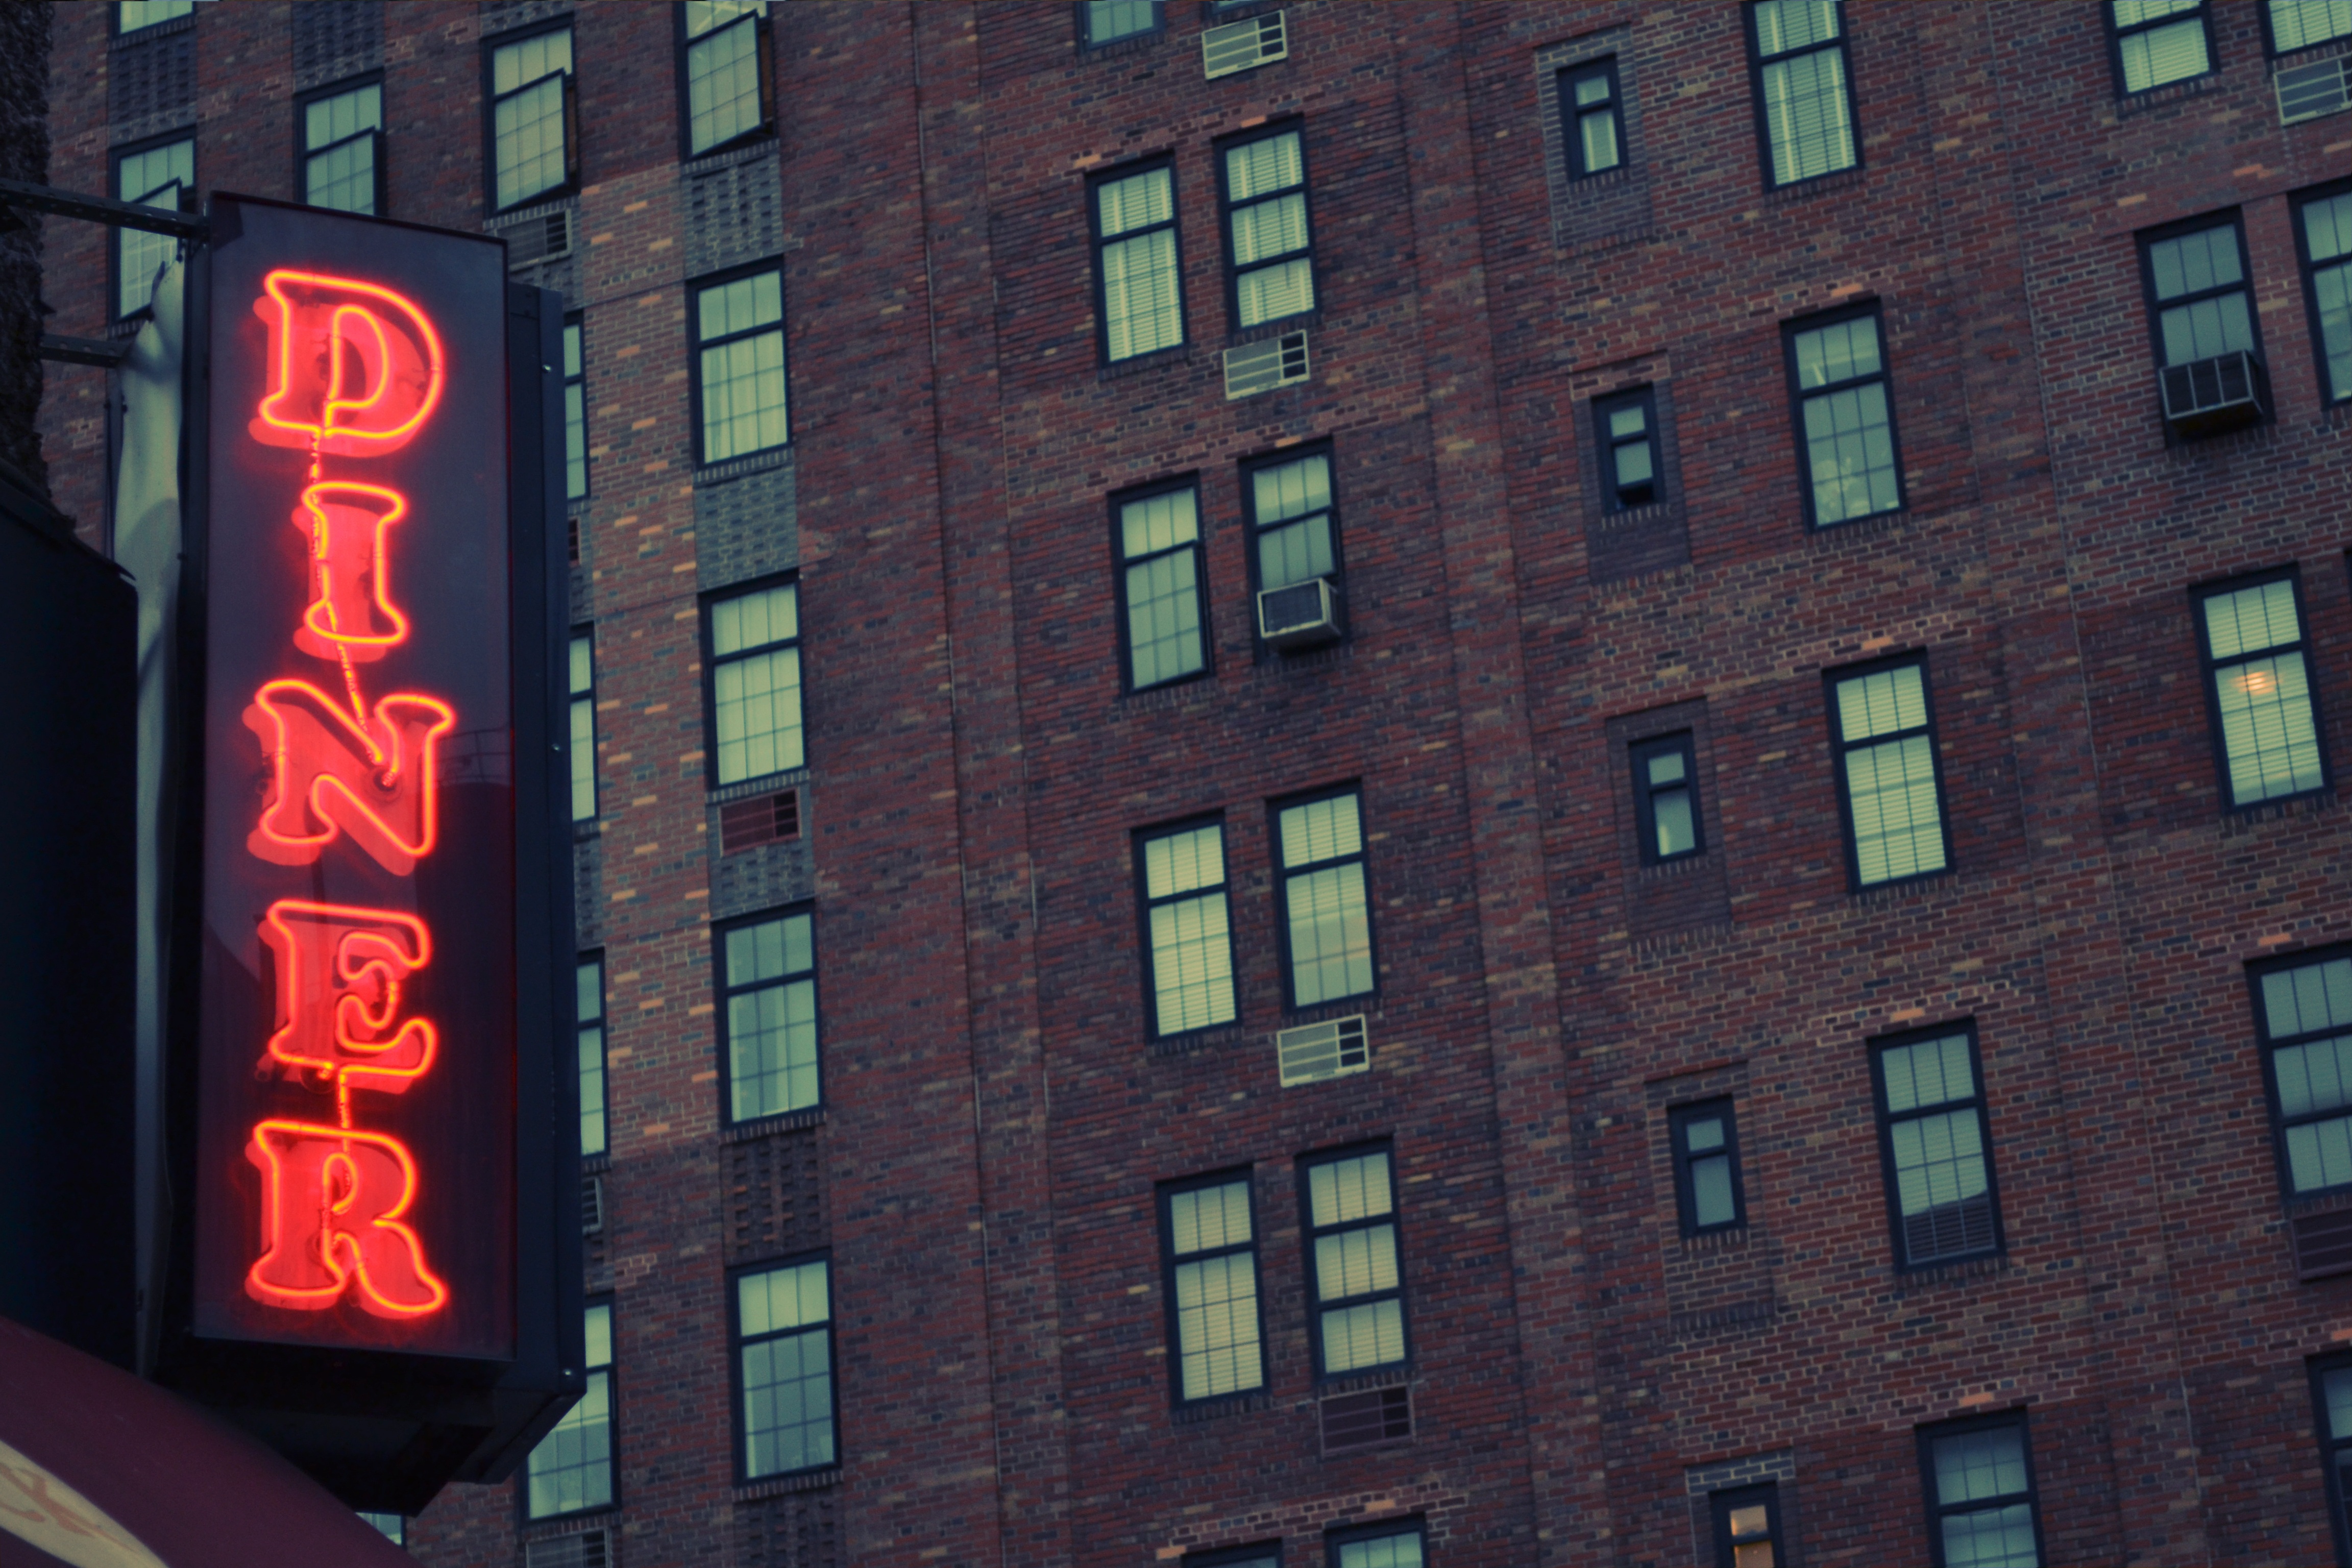
building, restaurant, city, sign, food, red, color, facade, diner, neon, windows, dining, bricks, letters, shape